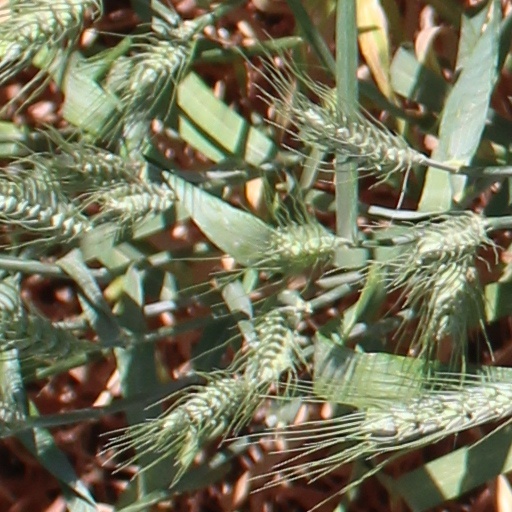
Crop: wheat